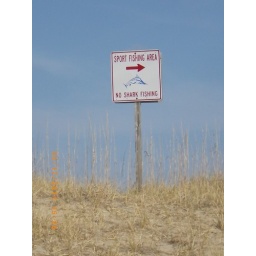
On top of a manmade sand dune at the beach in southeastern Virginia Beach, VA.